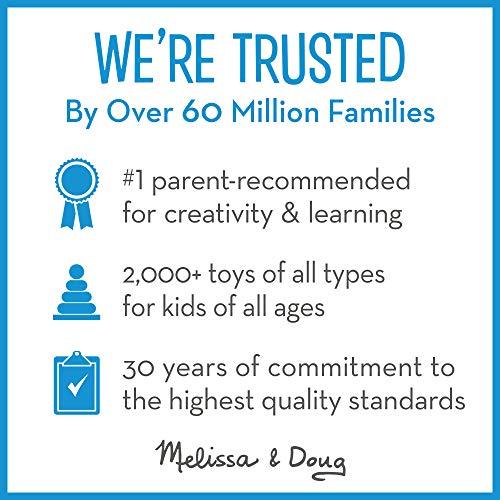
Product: Melissa & Doug Created by Me! Princess Collection Paper Craft Kit (2 Wands, 2 Tiaras, 2 Masks, 2 Purses)
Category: Toys & Games | Learning & Education
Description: Princess collection paper craft kit with eight crafts to decorate with pre-cut shapes, gem stickers, and glitter stickers – no glue or tape needed.
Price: $6.83
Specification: ProductDimensions:5x1.2x8.7inches|ItemWeight:3.52ounces|ShippingWeight:9.9ounces(Viewshippingratesandpolicies)|ASIN:B07D2LQ2M6|Itemmodelnumber:31607|Manufacturerrecommendedage:4-8years